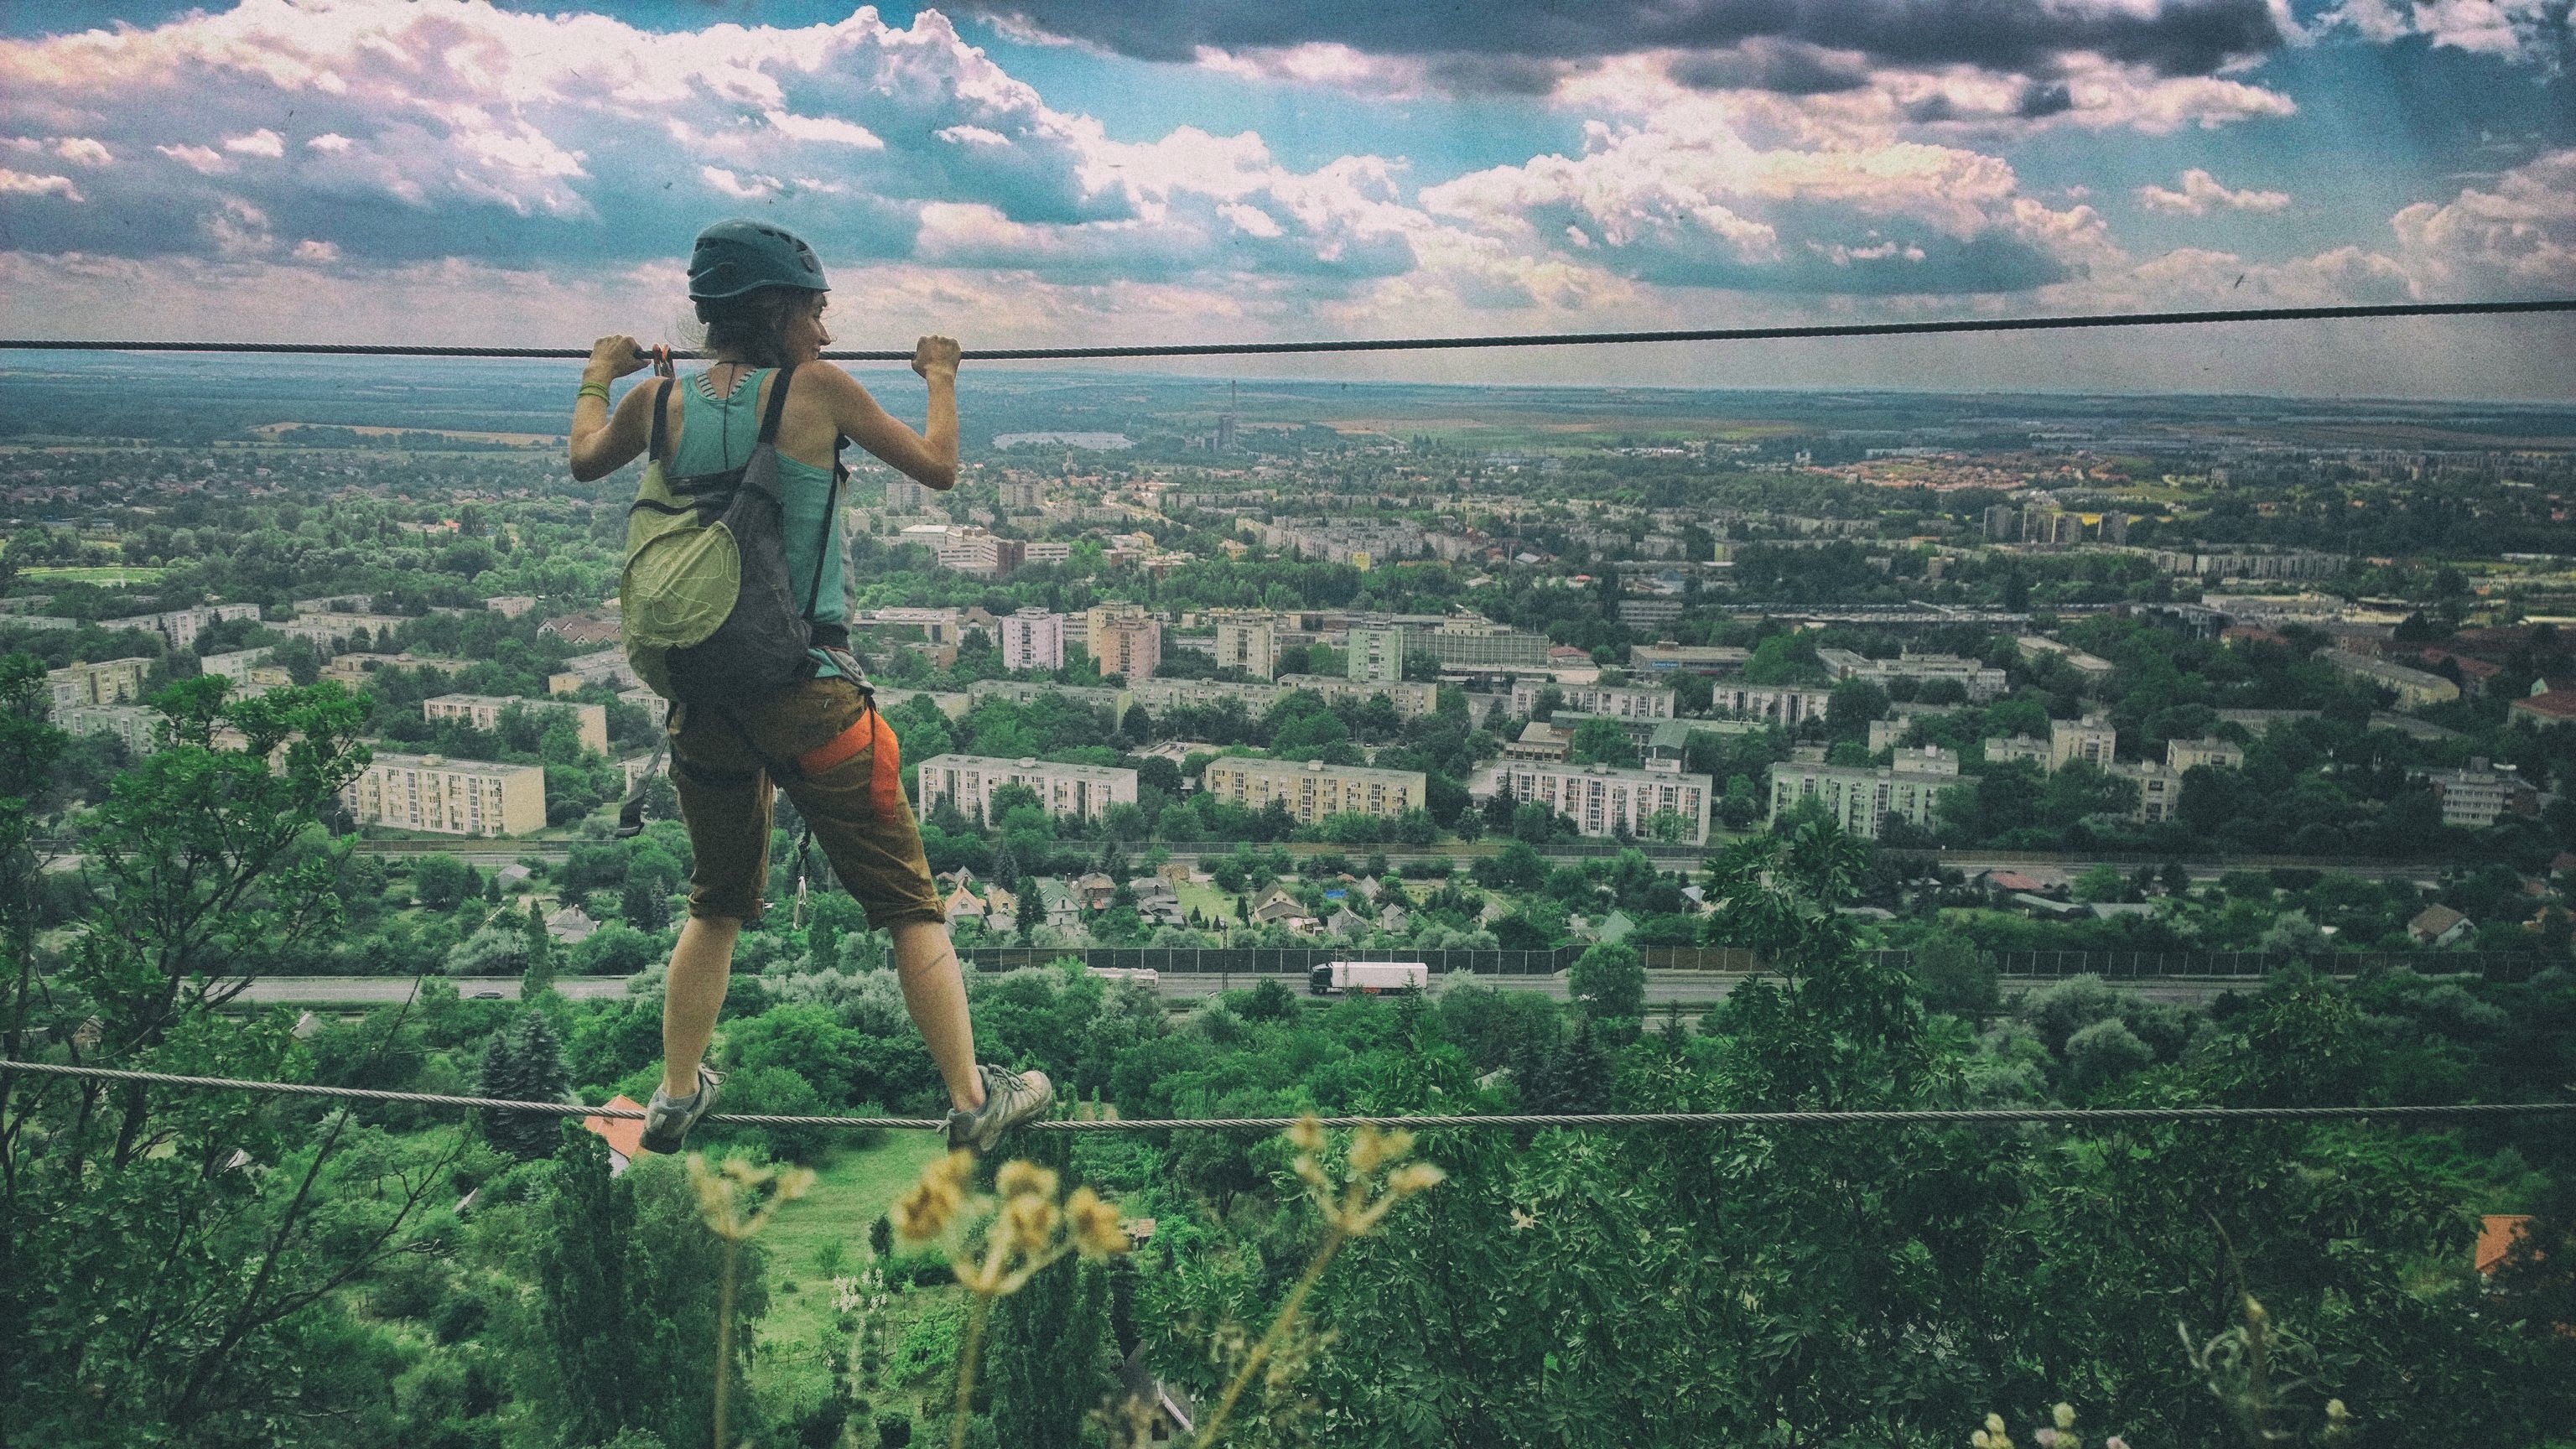
mountain, jungle, extreme sport